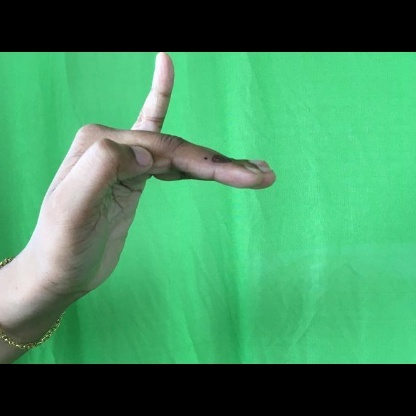
Mudra: Hamsapaksha